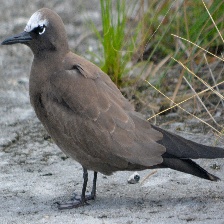
Species: BROWN NOODY
Scientific name: ANOUS STOLIDUS